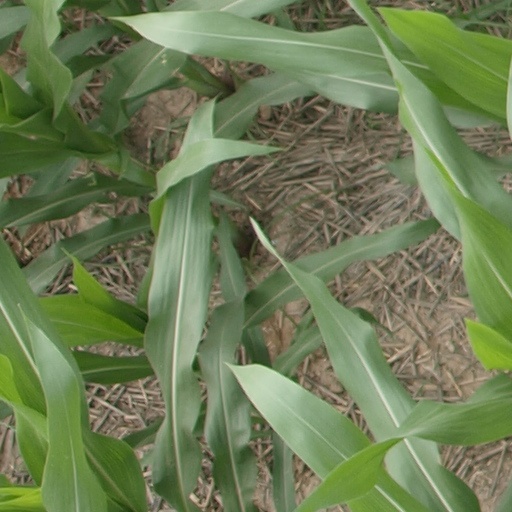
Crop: maize; corn